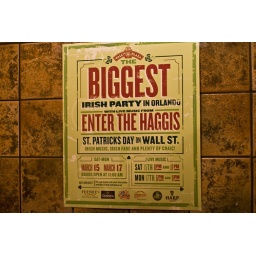
A sign in the bathroom on Wall Street